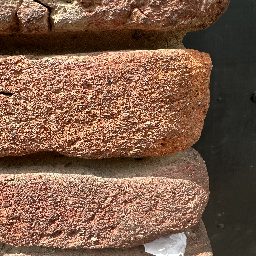
Material: Brick